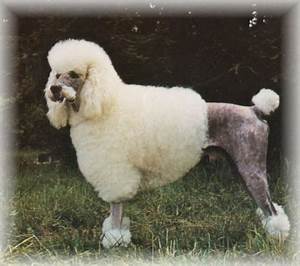
Label: dog